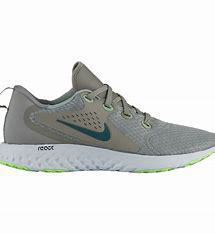
Brand: Nike
Model: Legend React